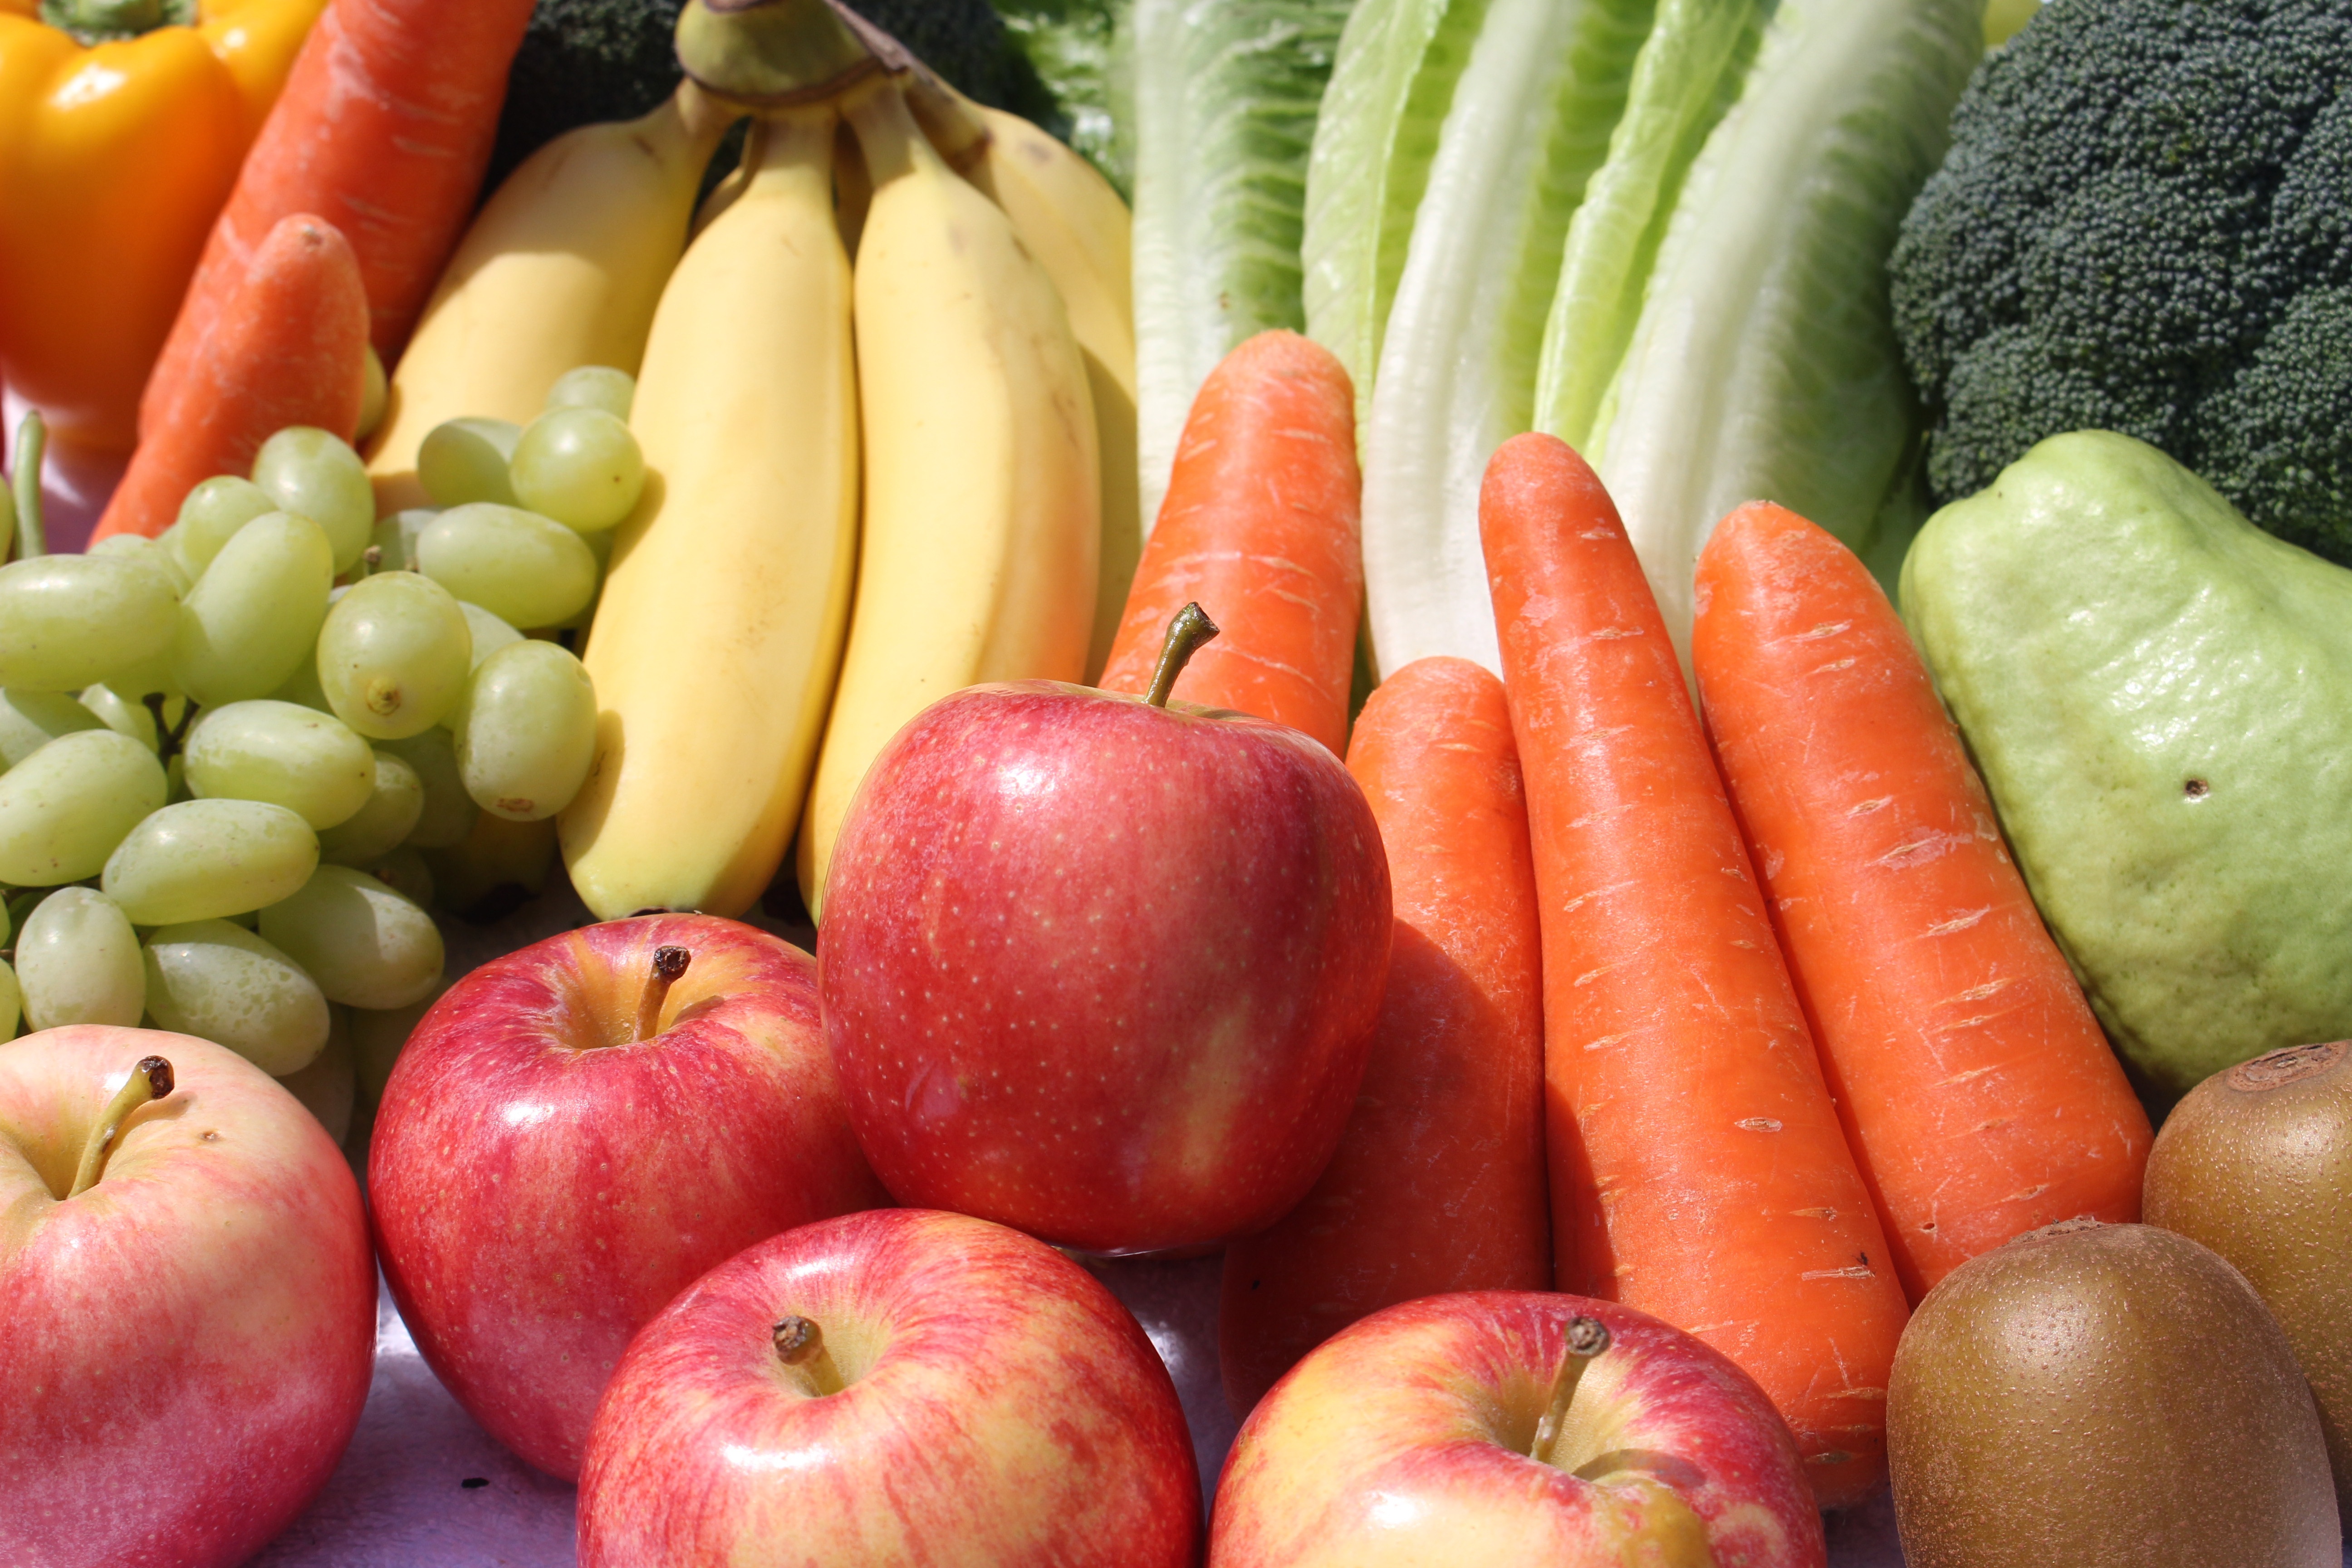
apple, fruit, food, produce, vegetable, local food